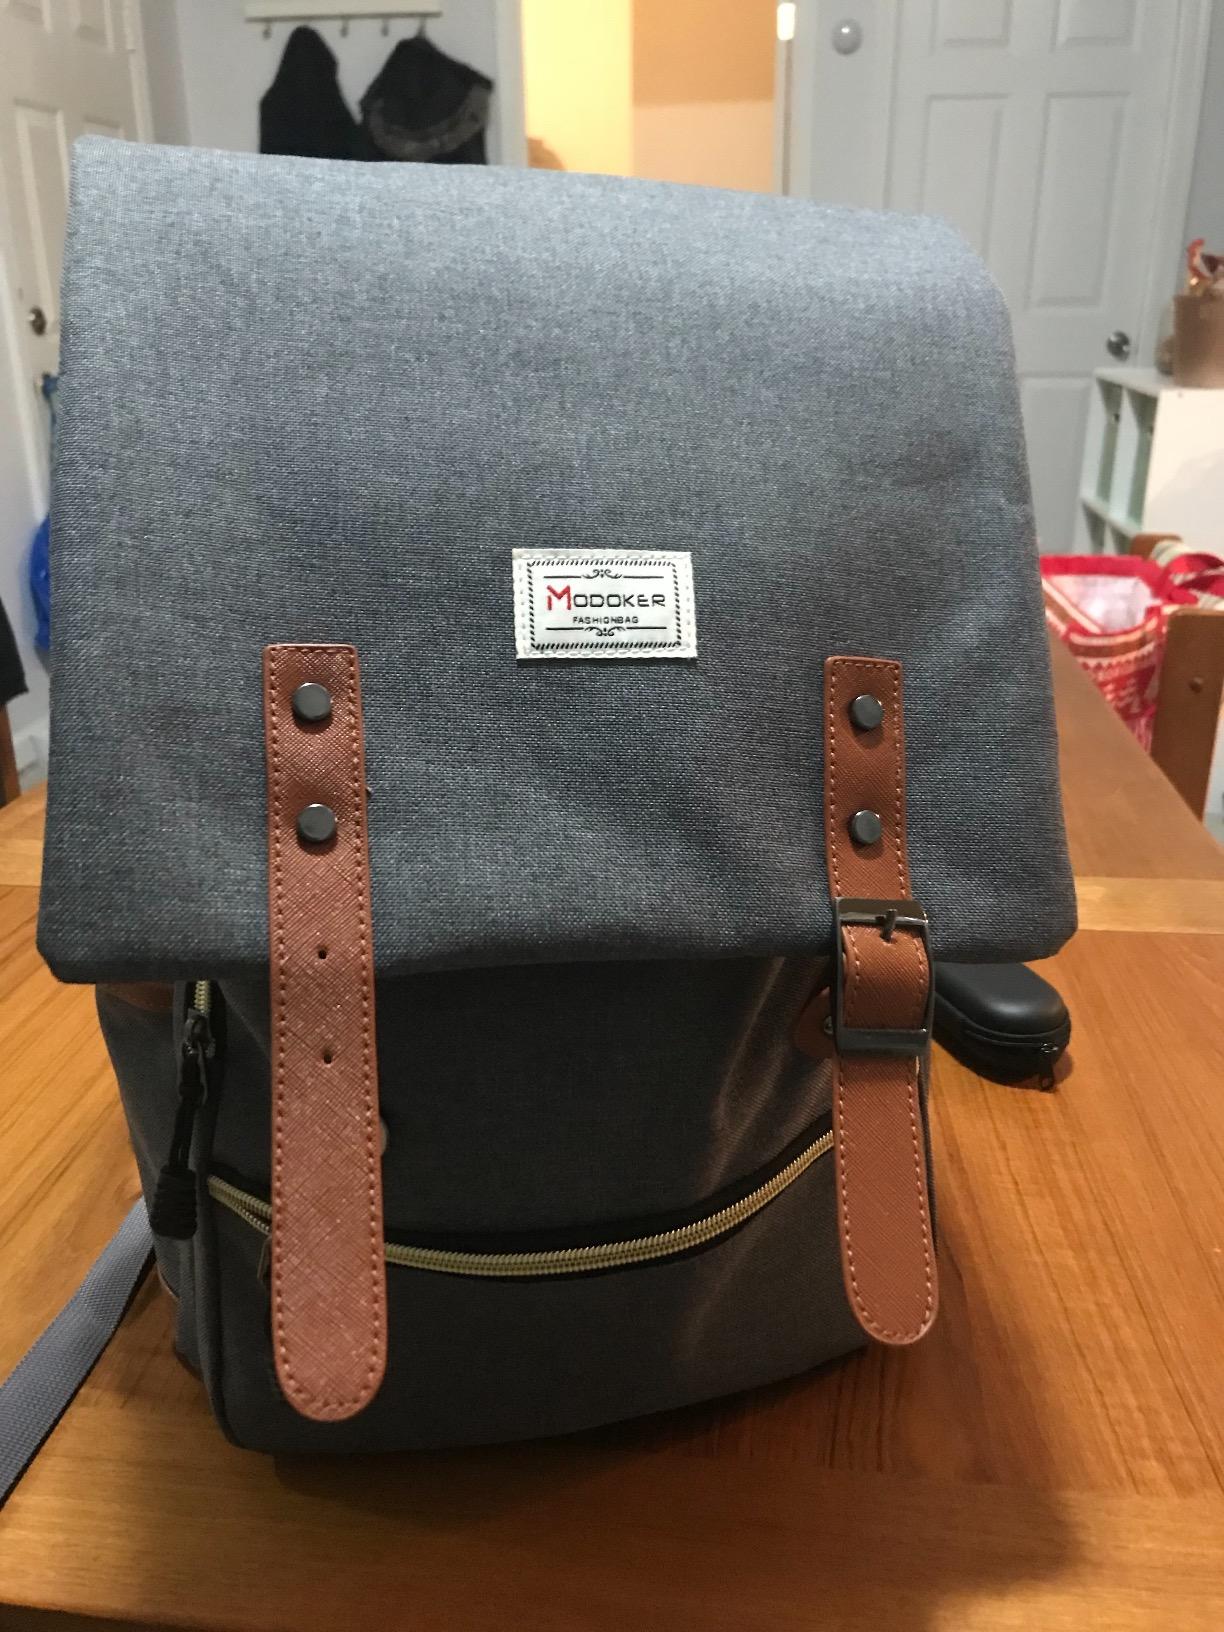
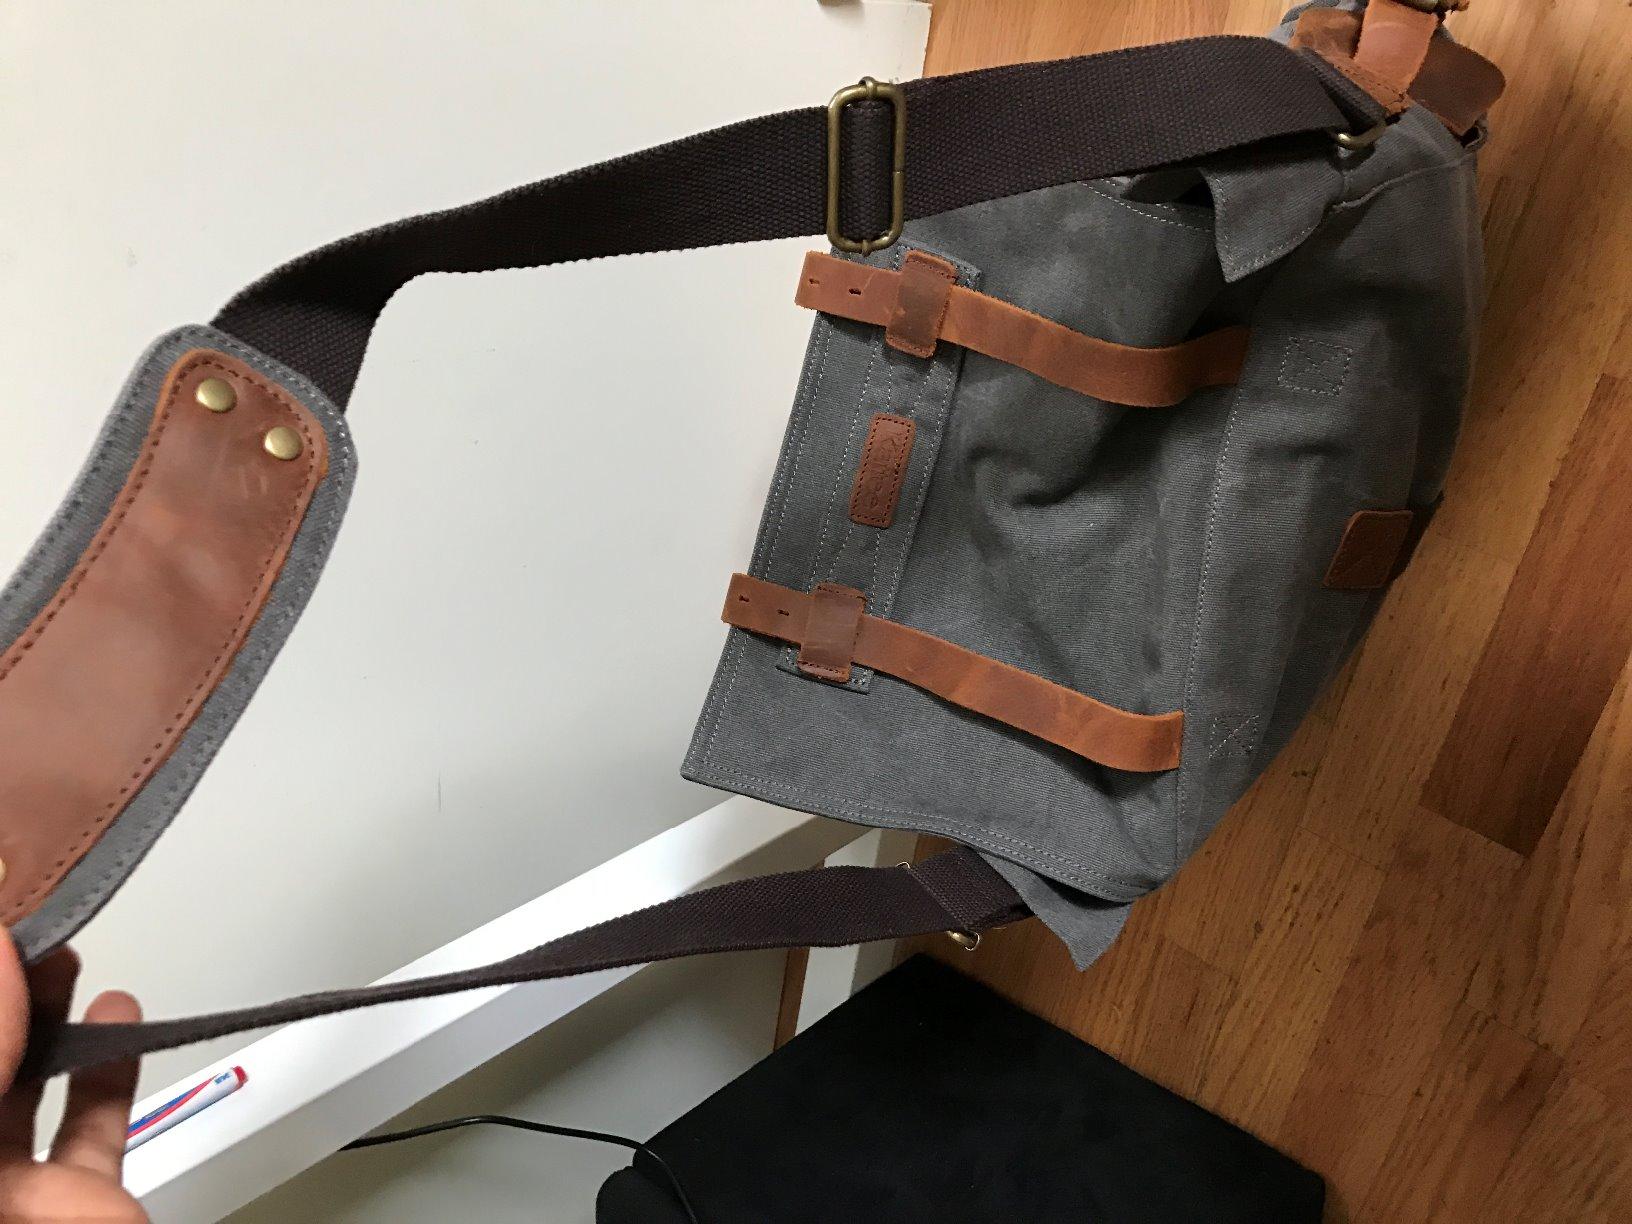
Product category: bag
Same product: no